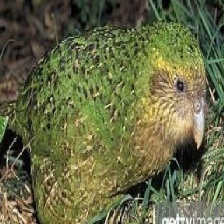
Species: KAKAPO
Scientific name: STRIGOPS HABROPTILUS